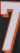
Number: 7